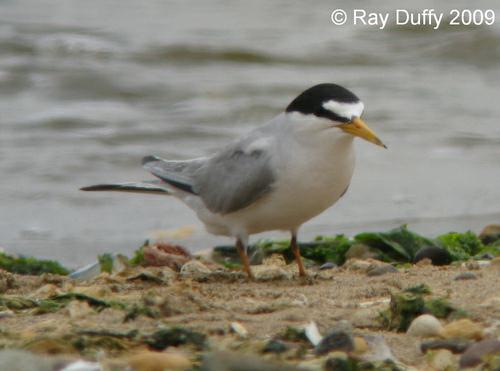
A photo of a least tern